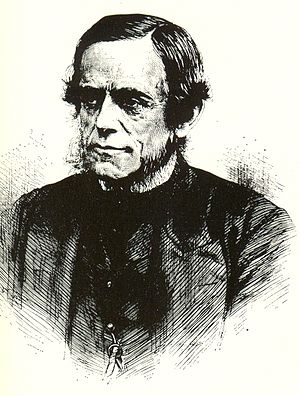
HMS Captain (1869)
Cowper Phipps Coles portrætteret i London Illustrated News i 1870.
Den britiske søofficer og kontruktør Cowper Phipps Coles. 1819-1870
HMS Captain var et britisk panserskib, konstrueret som tårnskib med to kraftige kanontårne. Skibet blev bygget efter betydeligt pres fra den britiske offentlighed, baseret på ideer fra opfinderen og søofficeren Cowper Phipps Coles. Resultatet var ikke vellykket og skibet sank under en storm efter godt et halvt års tjeneste. Captain var det sjette skib med det dette navn i Royal Navy.